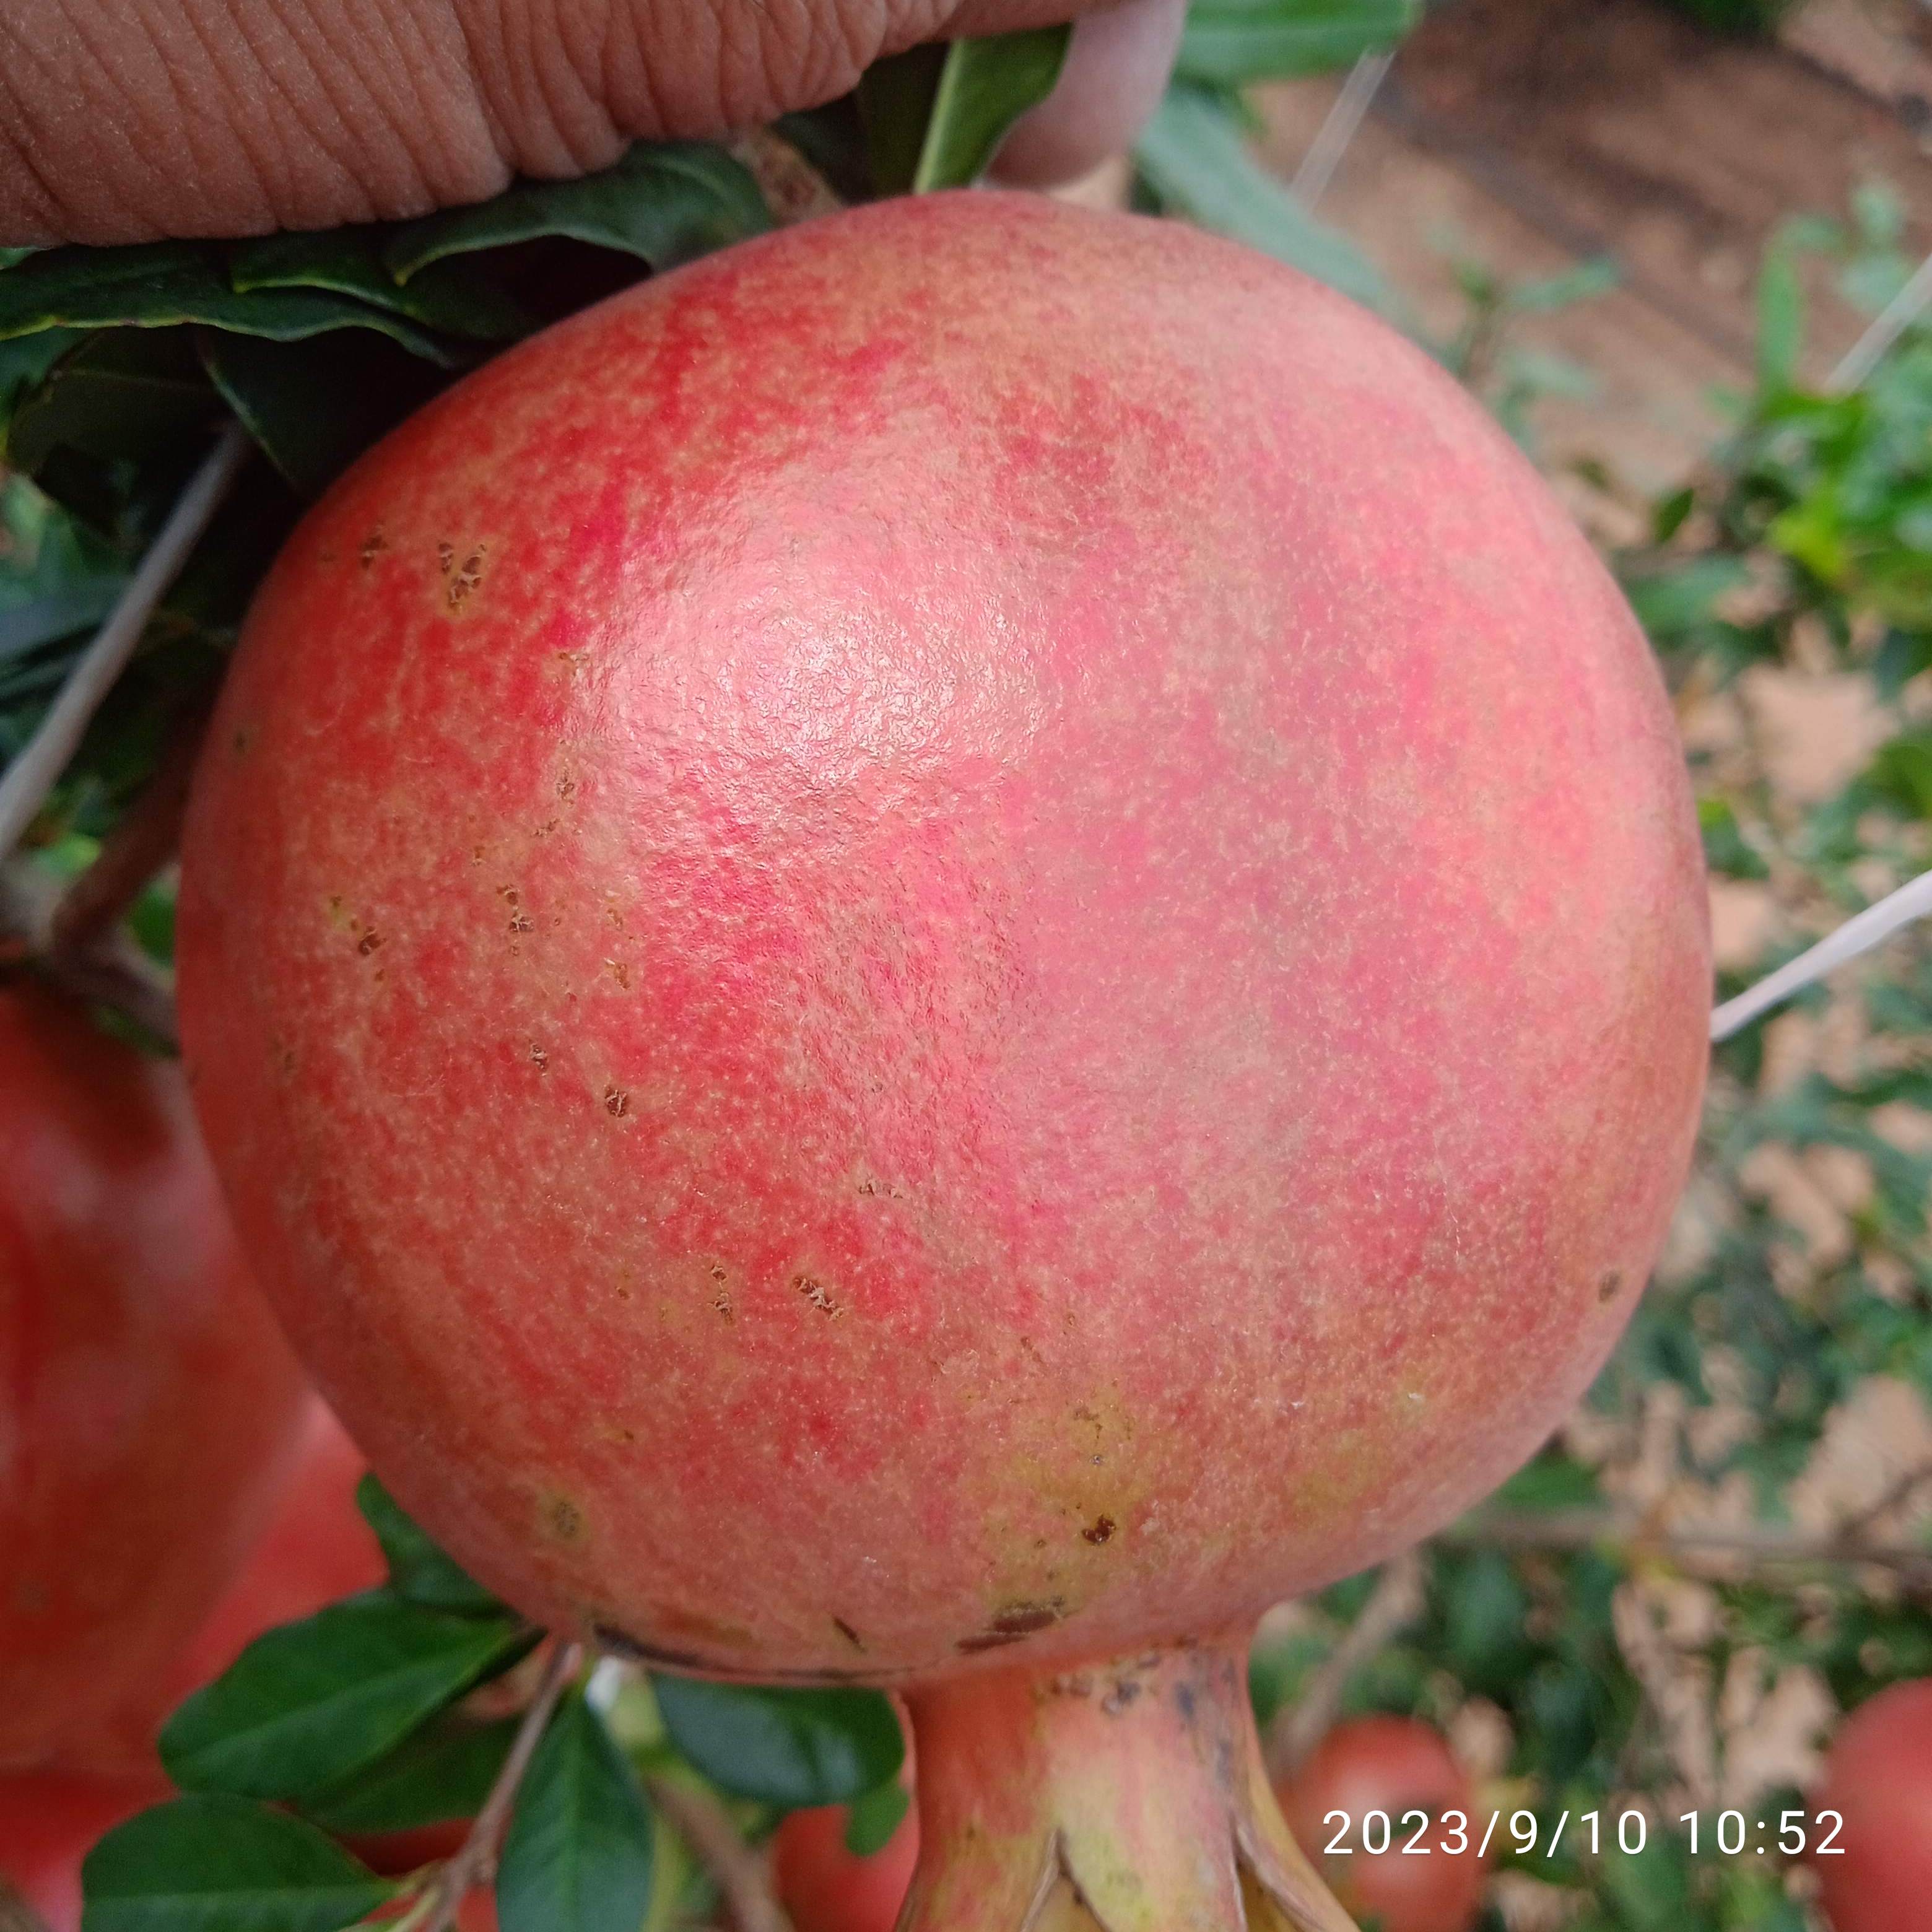
Label: Healthy